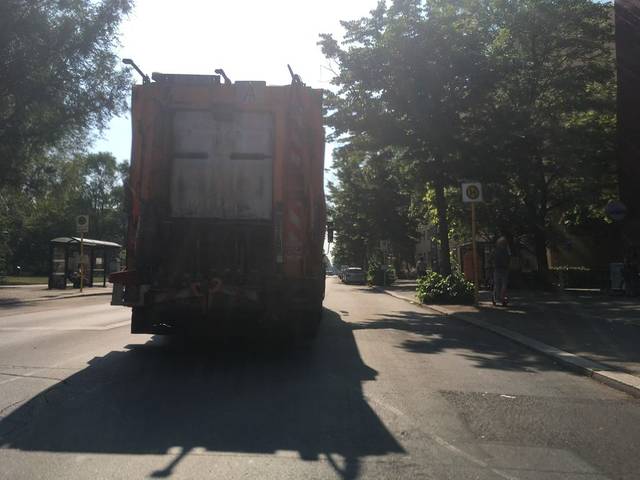
Region: Germany
Coordinates: 52.506, 13.402